Austin armoured car

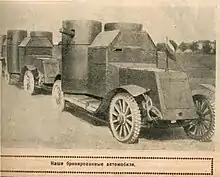
Austins 1st series.

In August 1914, just after the beginning of the First World War, the army of the Russian Empire started to form armoured car units. Due to limited production capabilities of the country's automotive industry it was decided to order a number of vehicles abroad. A committee was sent to the United Kingdom, but failed to find an armoured car that met their requirements for overhead protection and two machine gun turrets.